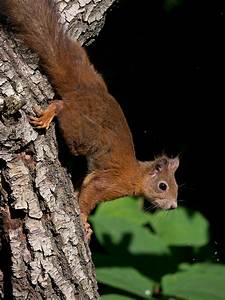
Label: squirrel